2003 Intercontinental Cup

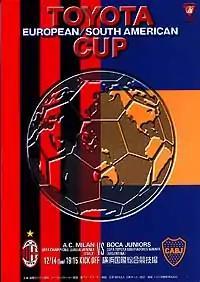
Match programme cover

The 2003 Intercontinental Cup was the 42nd Intercontinental Cup, an annual association football match contested by the winners of the previous season's UEFA Champions League and Copa Libertadores competitions. The match was played on 14 December 2003 between Boca Juniors of Argentina, winners of the 2003 Copa Libertadores and AC Milan of Italy, winners of the 2002–03 UEFA Champions League. The match was played at the neutral venue of the International Stadium Yokohama in Yokohama, in front of 70,000 fans. Matías Donnet was named as man of the match.